WVNC-LD

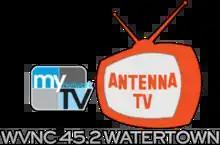
Former WVNC-LD as both an Antenna TV and MyNetworkTV affiliate.

In addition to NBC programming, WVNC-LD operates the Watertown market's Antenna TV affiliate on its LD2 subchannel. Until recently, WVNC-LD2 also carried programs from the MyNetworkTV programming service, filling in programming for all time slots outside of the MyNetworkTV programming schedule with the Antenna TV schedule.